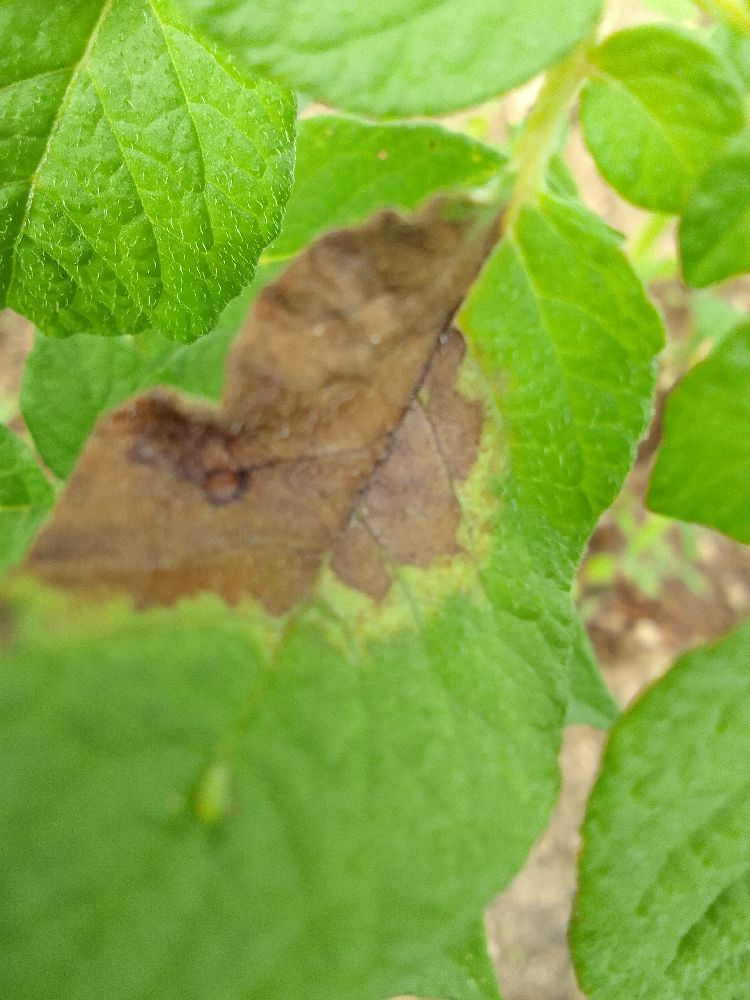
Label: Late blight